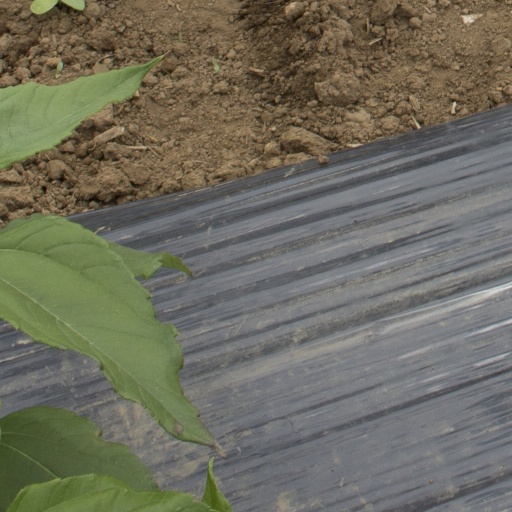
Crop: Jerusalem artichoke